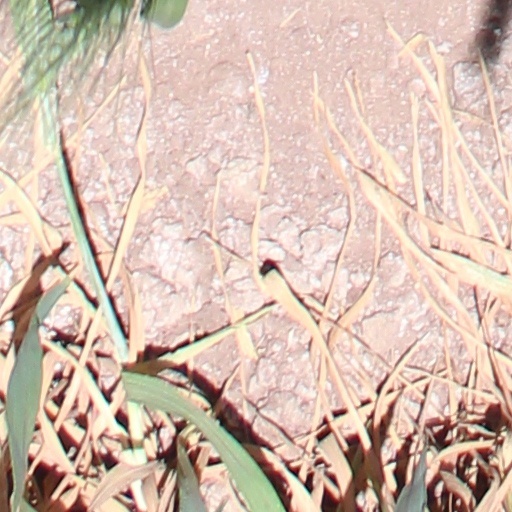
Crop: wheat